Jim McNamara

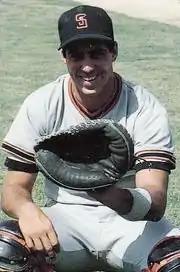
McNamara in 1988

James Patrick McNamara (born June 10, 1965) is a former professional baseball player. He played parts of two seasons in Major League Baseball as a catcher for the San Francisco Giants in 1992-93.